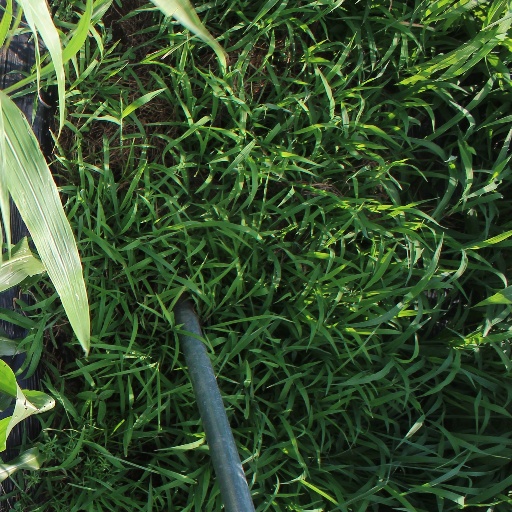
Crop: sorghum